Itoi Station

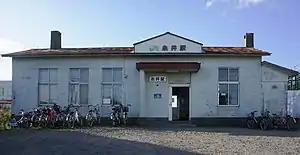

is a railway station on the Muroran Main Line in Tomakomai, Hokkaidō, Japan, operated by the Hokkaido Railway Company (JR Hokkaido). It is numbered "H20".